Grigorijs Ņemcovs

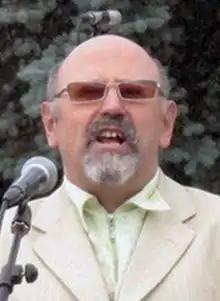
Ņemcovs

Grigorijs Ņemcovs ("Grigory Nemtsov"; 11 December 1948 – 16 April 2010) was a Latvian journalist, businessman and politician (deputy mayor of Daugavpils). He began his career in Daugavpils city council. He published a regional newspaper ("Million") and owned a local television station.